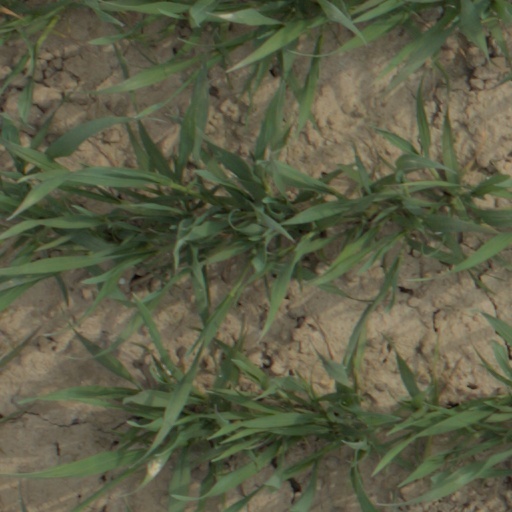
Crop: wheat